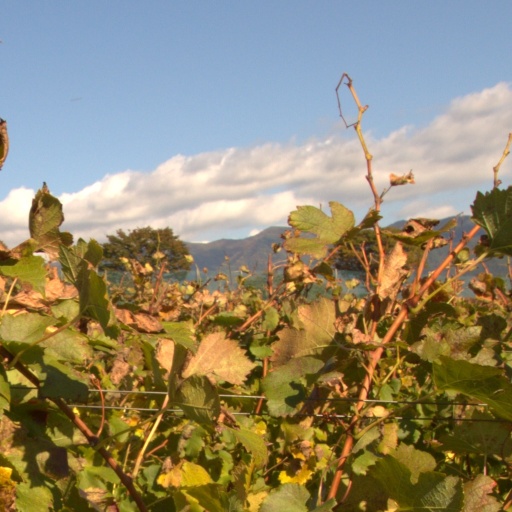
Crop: grape